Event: Nepal Earthquake
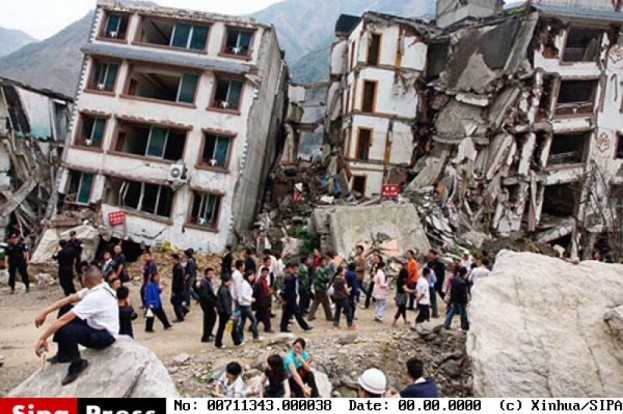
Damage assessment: damage